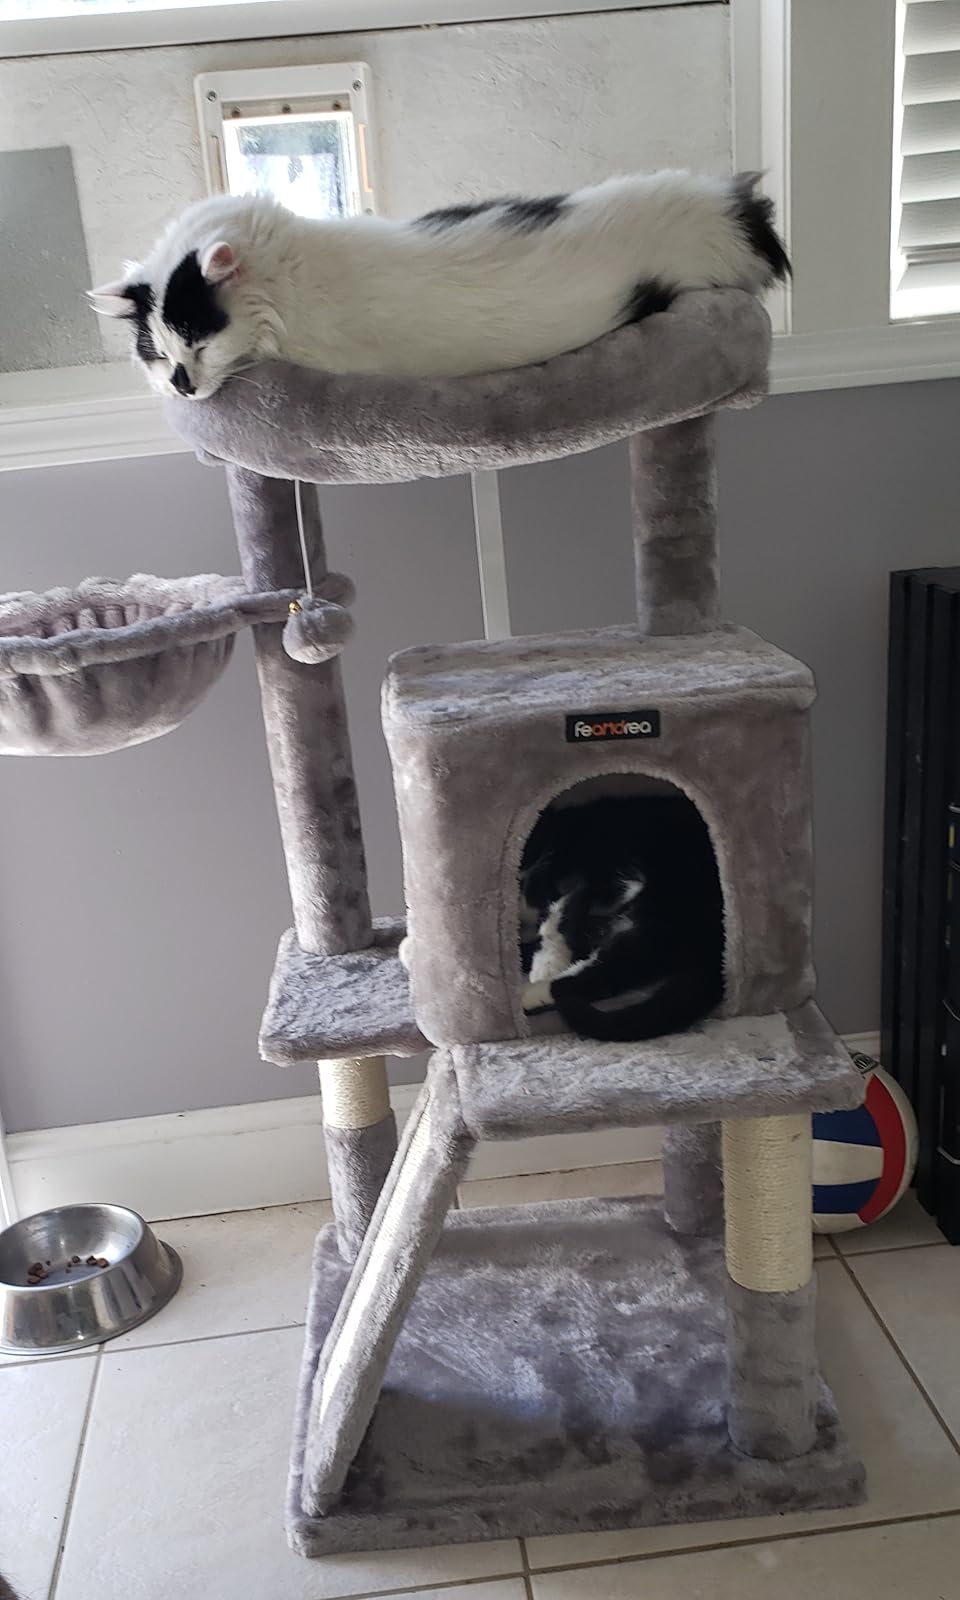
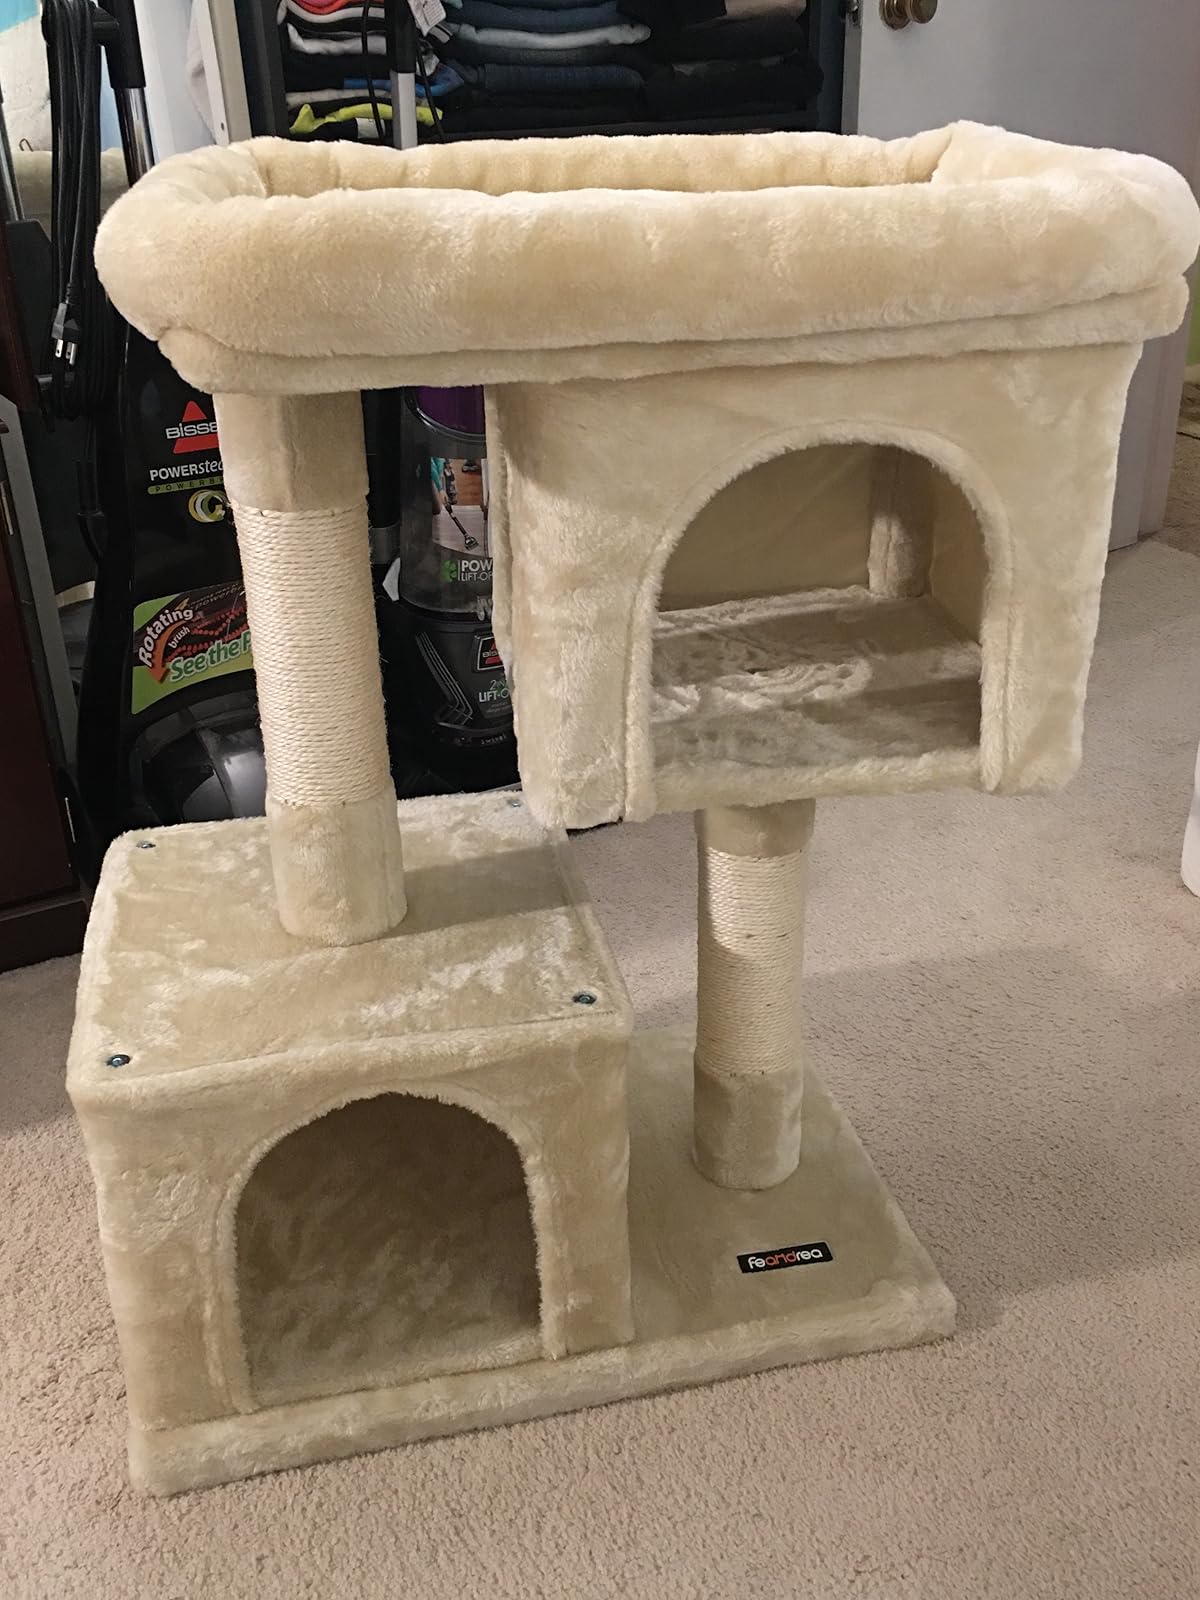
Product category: items_cat tree
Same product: no